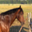
Label: horse